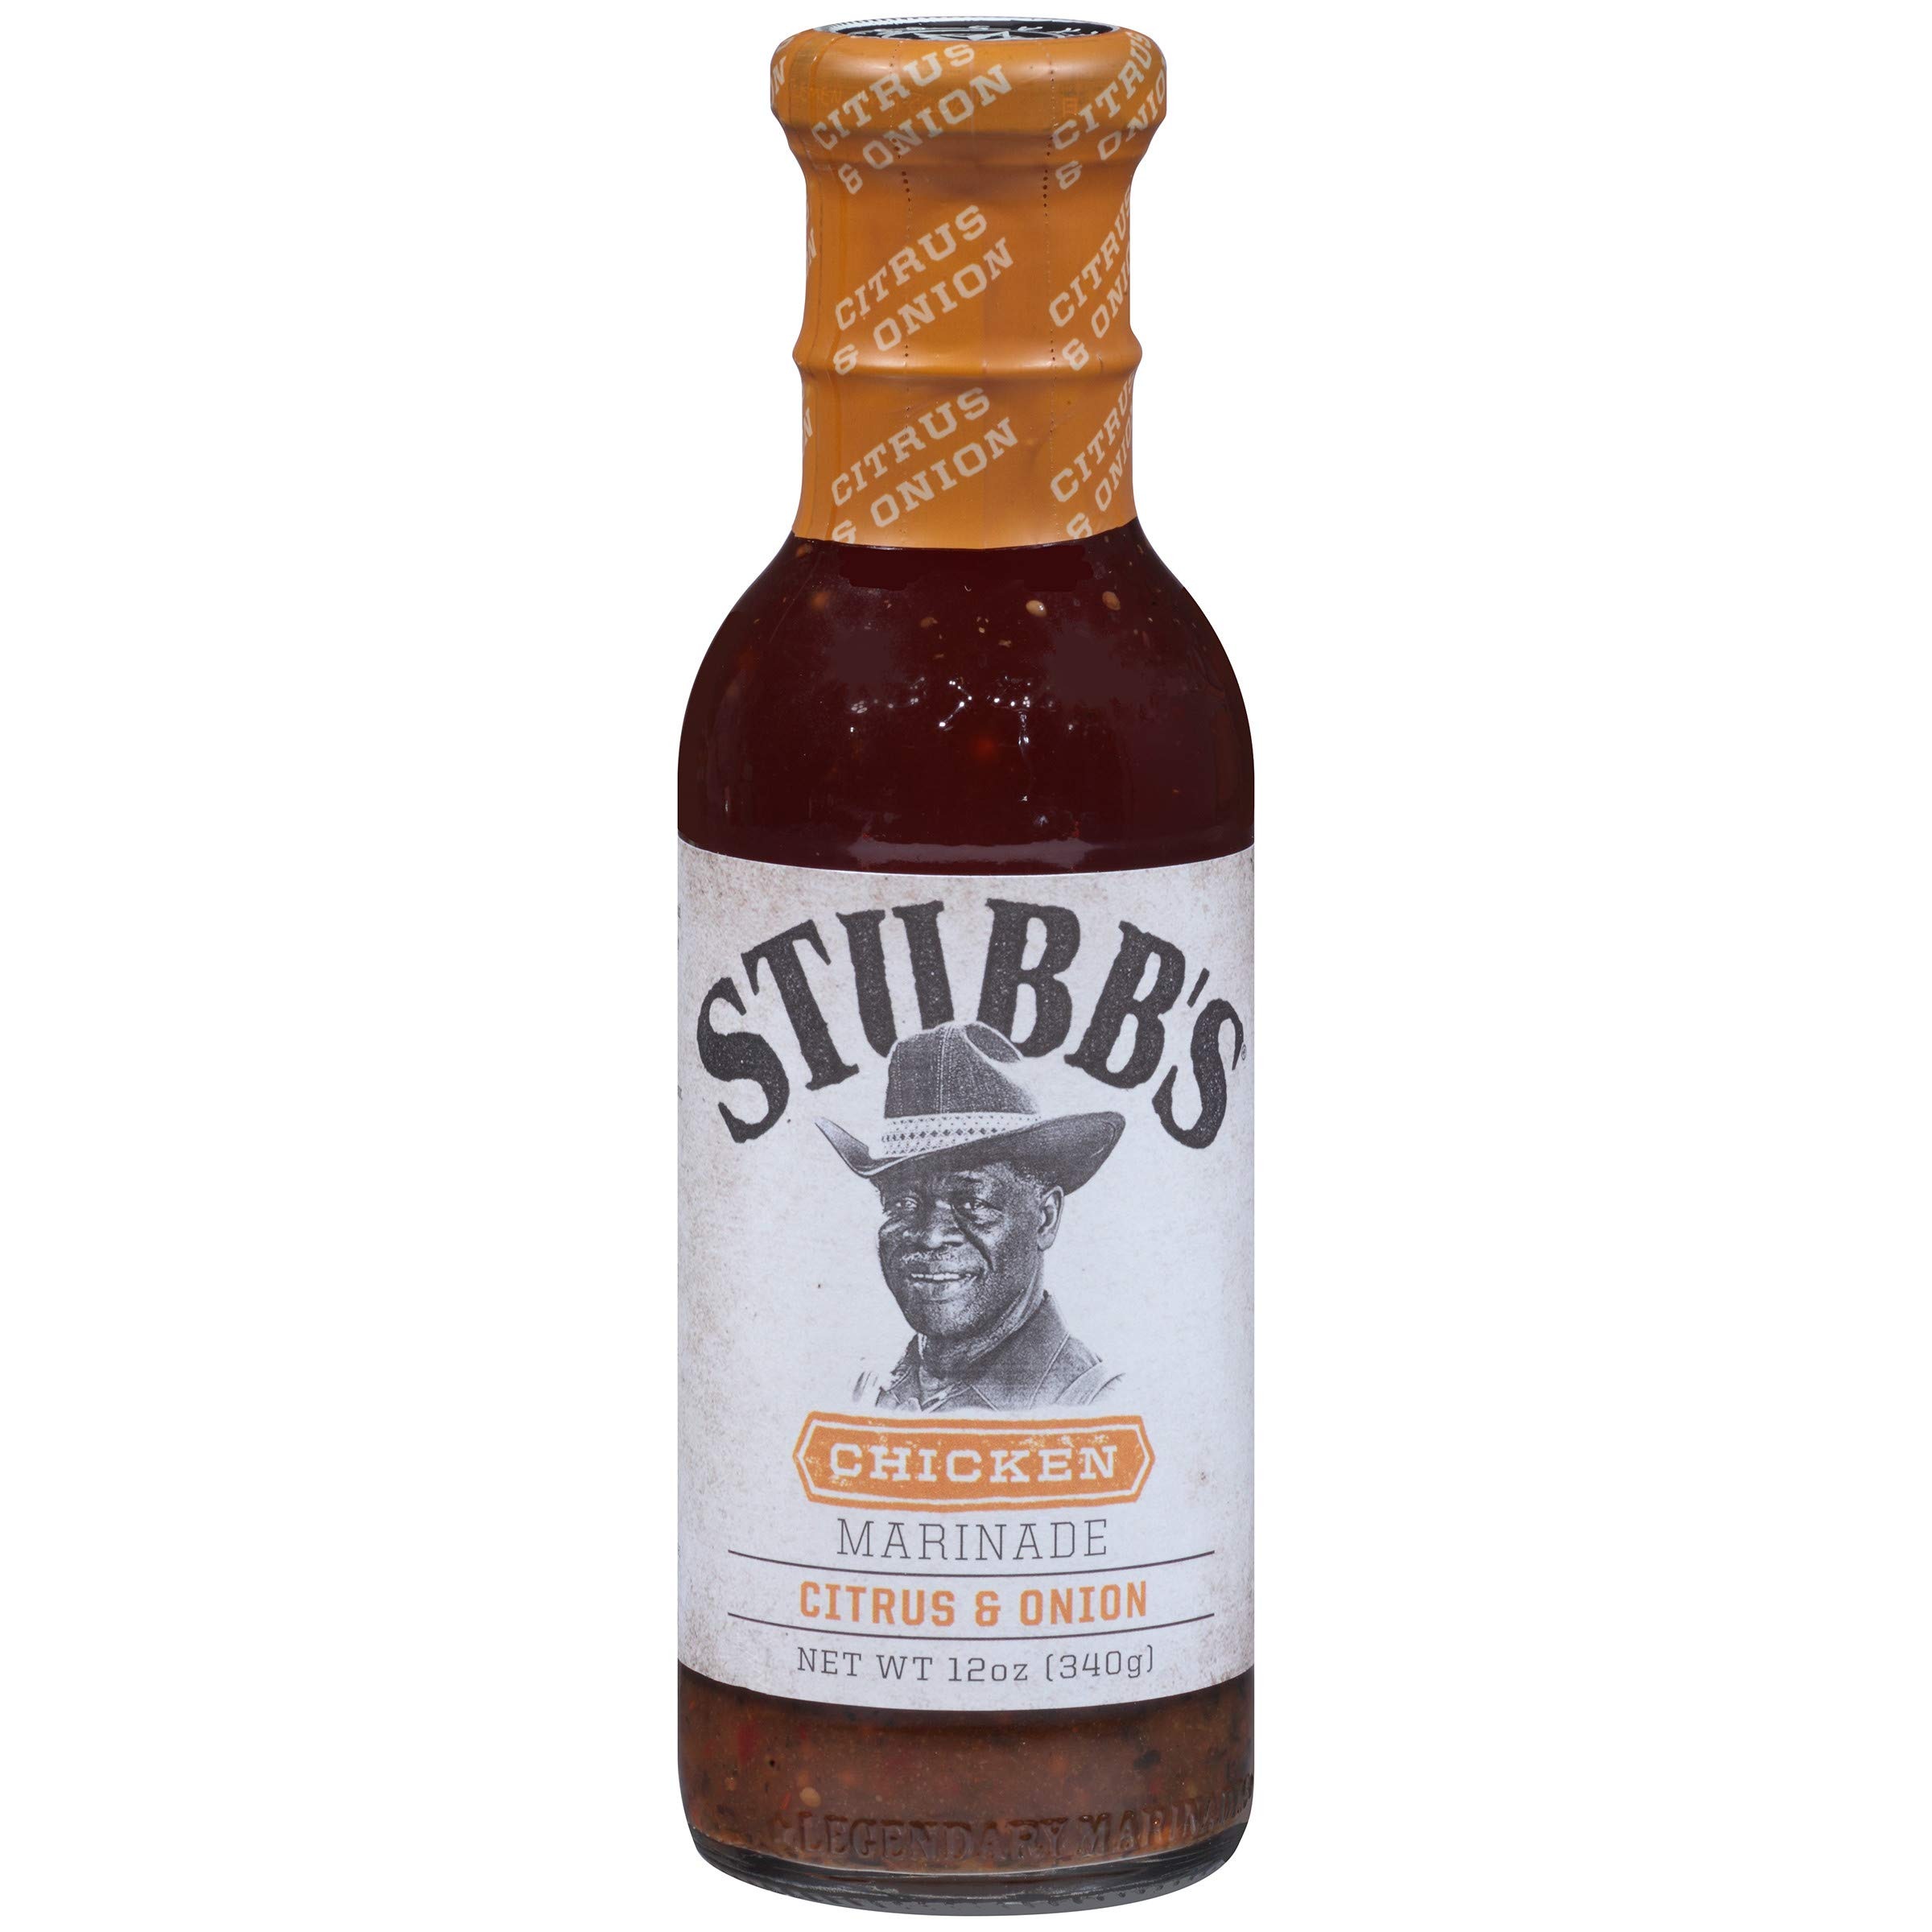
Item Name: Stubb's Citrus & Onion Chicken Marinade, 12 oz
Product Description: Marinades And Seasoning Mixes
Value: 12.0
Unit: Fl Oz

Price: 7.745